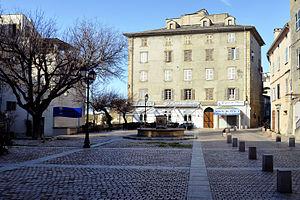
Saint-Florent, en corse : San Fiurenzu, est une commune française située dans la circonscription départementale de la Haute-Corse et le territoire de la collectivité de Corse.